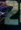
Number: 2